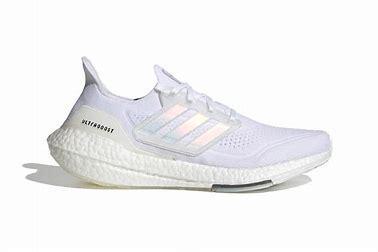
Brand: Adidas
Model: Ultraboost 21 Lauf